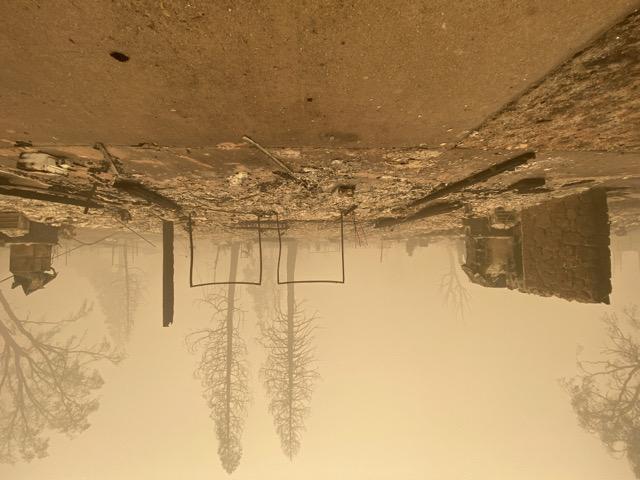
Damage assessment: destroyed